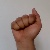
The image shows a hand gesture representing the letter 'A' in Indian Sign Language.